European dances

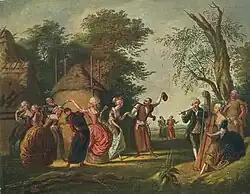
Polonaise - national dance of Poland, inscribed on the Intangible cultural heritage list by Unesco

European dances refers to various dances originating in Europe. Since the Middle Ages, many European dances tend to be refined, as some are based on the court dances of aristocrats.